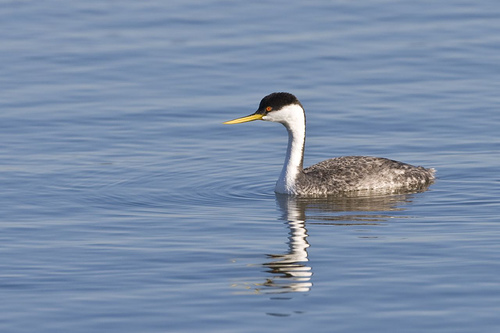
a bird with a long yellow bill, black crown and long white throat.
a large bird with a long neck, and a black head with red eyes.
this bird has a red eye ring, black head, white throat, breast and belly, and is covered in grey and white speckles on the rest of its body.
a large bird swimming with a long neck and black feathers on its head, with gray wings.
this water bird has a long yellow bill and bright orange eyes.
this bird has wings that are brown and has a long neck and yellow bill
this bird is white and brown in color, with a large yellow beak.
the bird has a long white curved neck with a yellow bill and a grey body.
this bird has wings that are brown and has a long neck and orange eyesa large bird with a white neck and black head.
Species: Western Grebe